2015 Coca-Cola 600

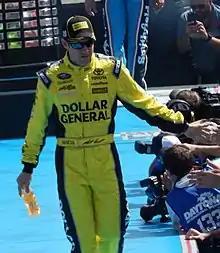
Matt Kenseth, seen here at the 2015 Daytona 500, scored the pole for the race.

Matt Kenseth won the pole with a time of 27.799 seconds and a speed of . “I thought we had some speed in practice, just never really had the balance or the perfect lap,” he said. “Everyone at JGR has been working honestly around the clock to get all these cars done and get us better stuff. It's one lap. It's 600 miles Sunday, but it's a good place to start. A good way to start the weekend." “Second is nice, but look at the difference and how much I needed to pick up,” said Joey Logano. “That was a very fast lap by the 20, congratulations to them. I don’t know how to go that fast. We’ve got a couple weeks to figure out how to beat the 20 car. He’s very, very fast obviously. That was an amazing lap they ran there at the end.” “Just trying to have confidence,” Greg Biffle said after qualifying fourth. “We haven’t seen it in race trim yet, whether it’s us taking the tape off the front of it or what it might be – the change between our qualifying and race trim. We’re struggling a bit right now, so we’re just gonna work hard in practice and see what we can do.” None of the five Hendrick Motorsports drivers made it to the final round of qualifying for the first time since Sonoma last June. "I'm just disappointed in that second run out," said Gordon, who would start 18th. "The car never got down to the white line. It was real tight." Mike Bliss, Jeb Burton, Brendan Gaughan, Jeff Green and Travis Kvapil all failed to make the race.